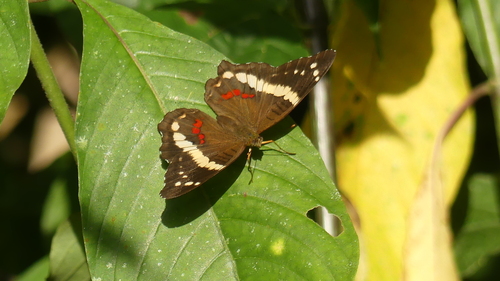
Scientific name: Anartia fatima
Common name: Banded peacock
Family: Nymphalidae
Order: Lepidoptera
Pollinator type: Primary pollinator
Habitat: Open areas and gardens
Geographic range: South America
Conservation status: Least Concern